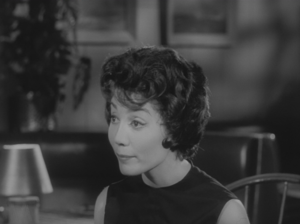
Sammie Jacqueline "Jackie" Joseph, née le 7 novembre 1933 à Los Angeles, en Californie, aux, est une actrice américaine.